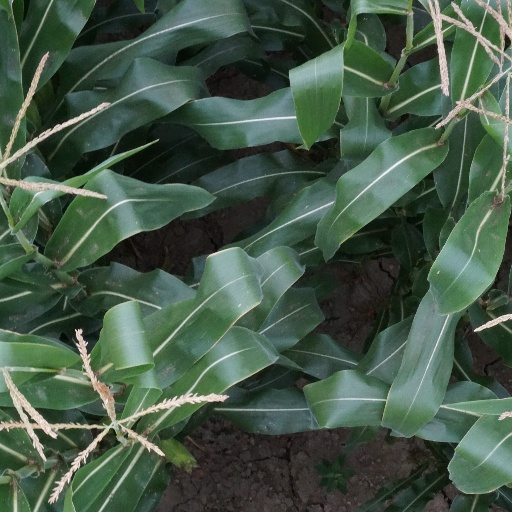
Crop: maize; corn